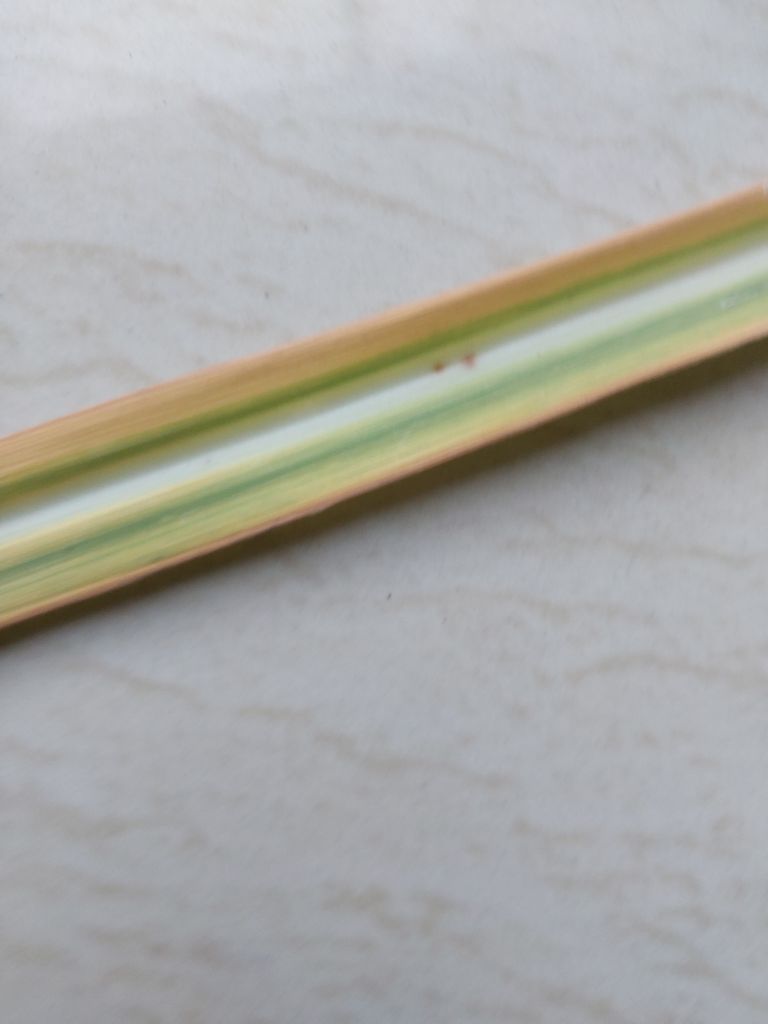
Label: Brown Spot